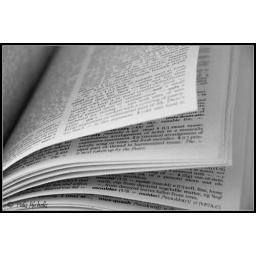
Open dictionary book in black and white.